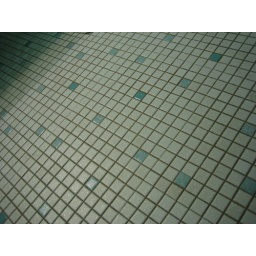
1968 vintage. my parents had to get the floor replaced in the bathroom because of water damage.